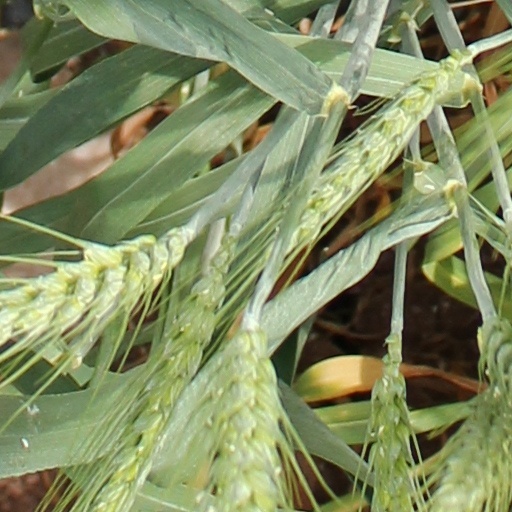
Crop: wheat